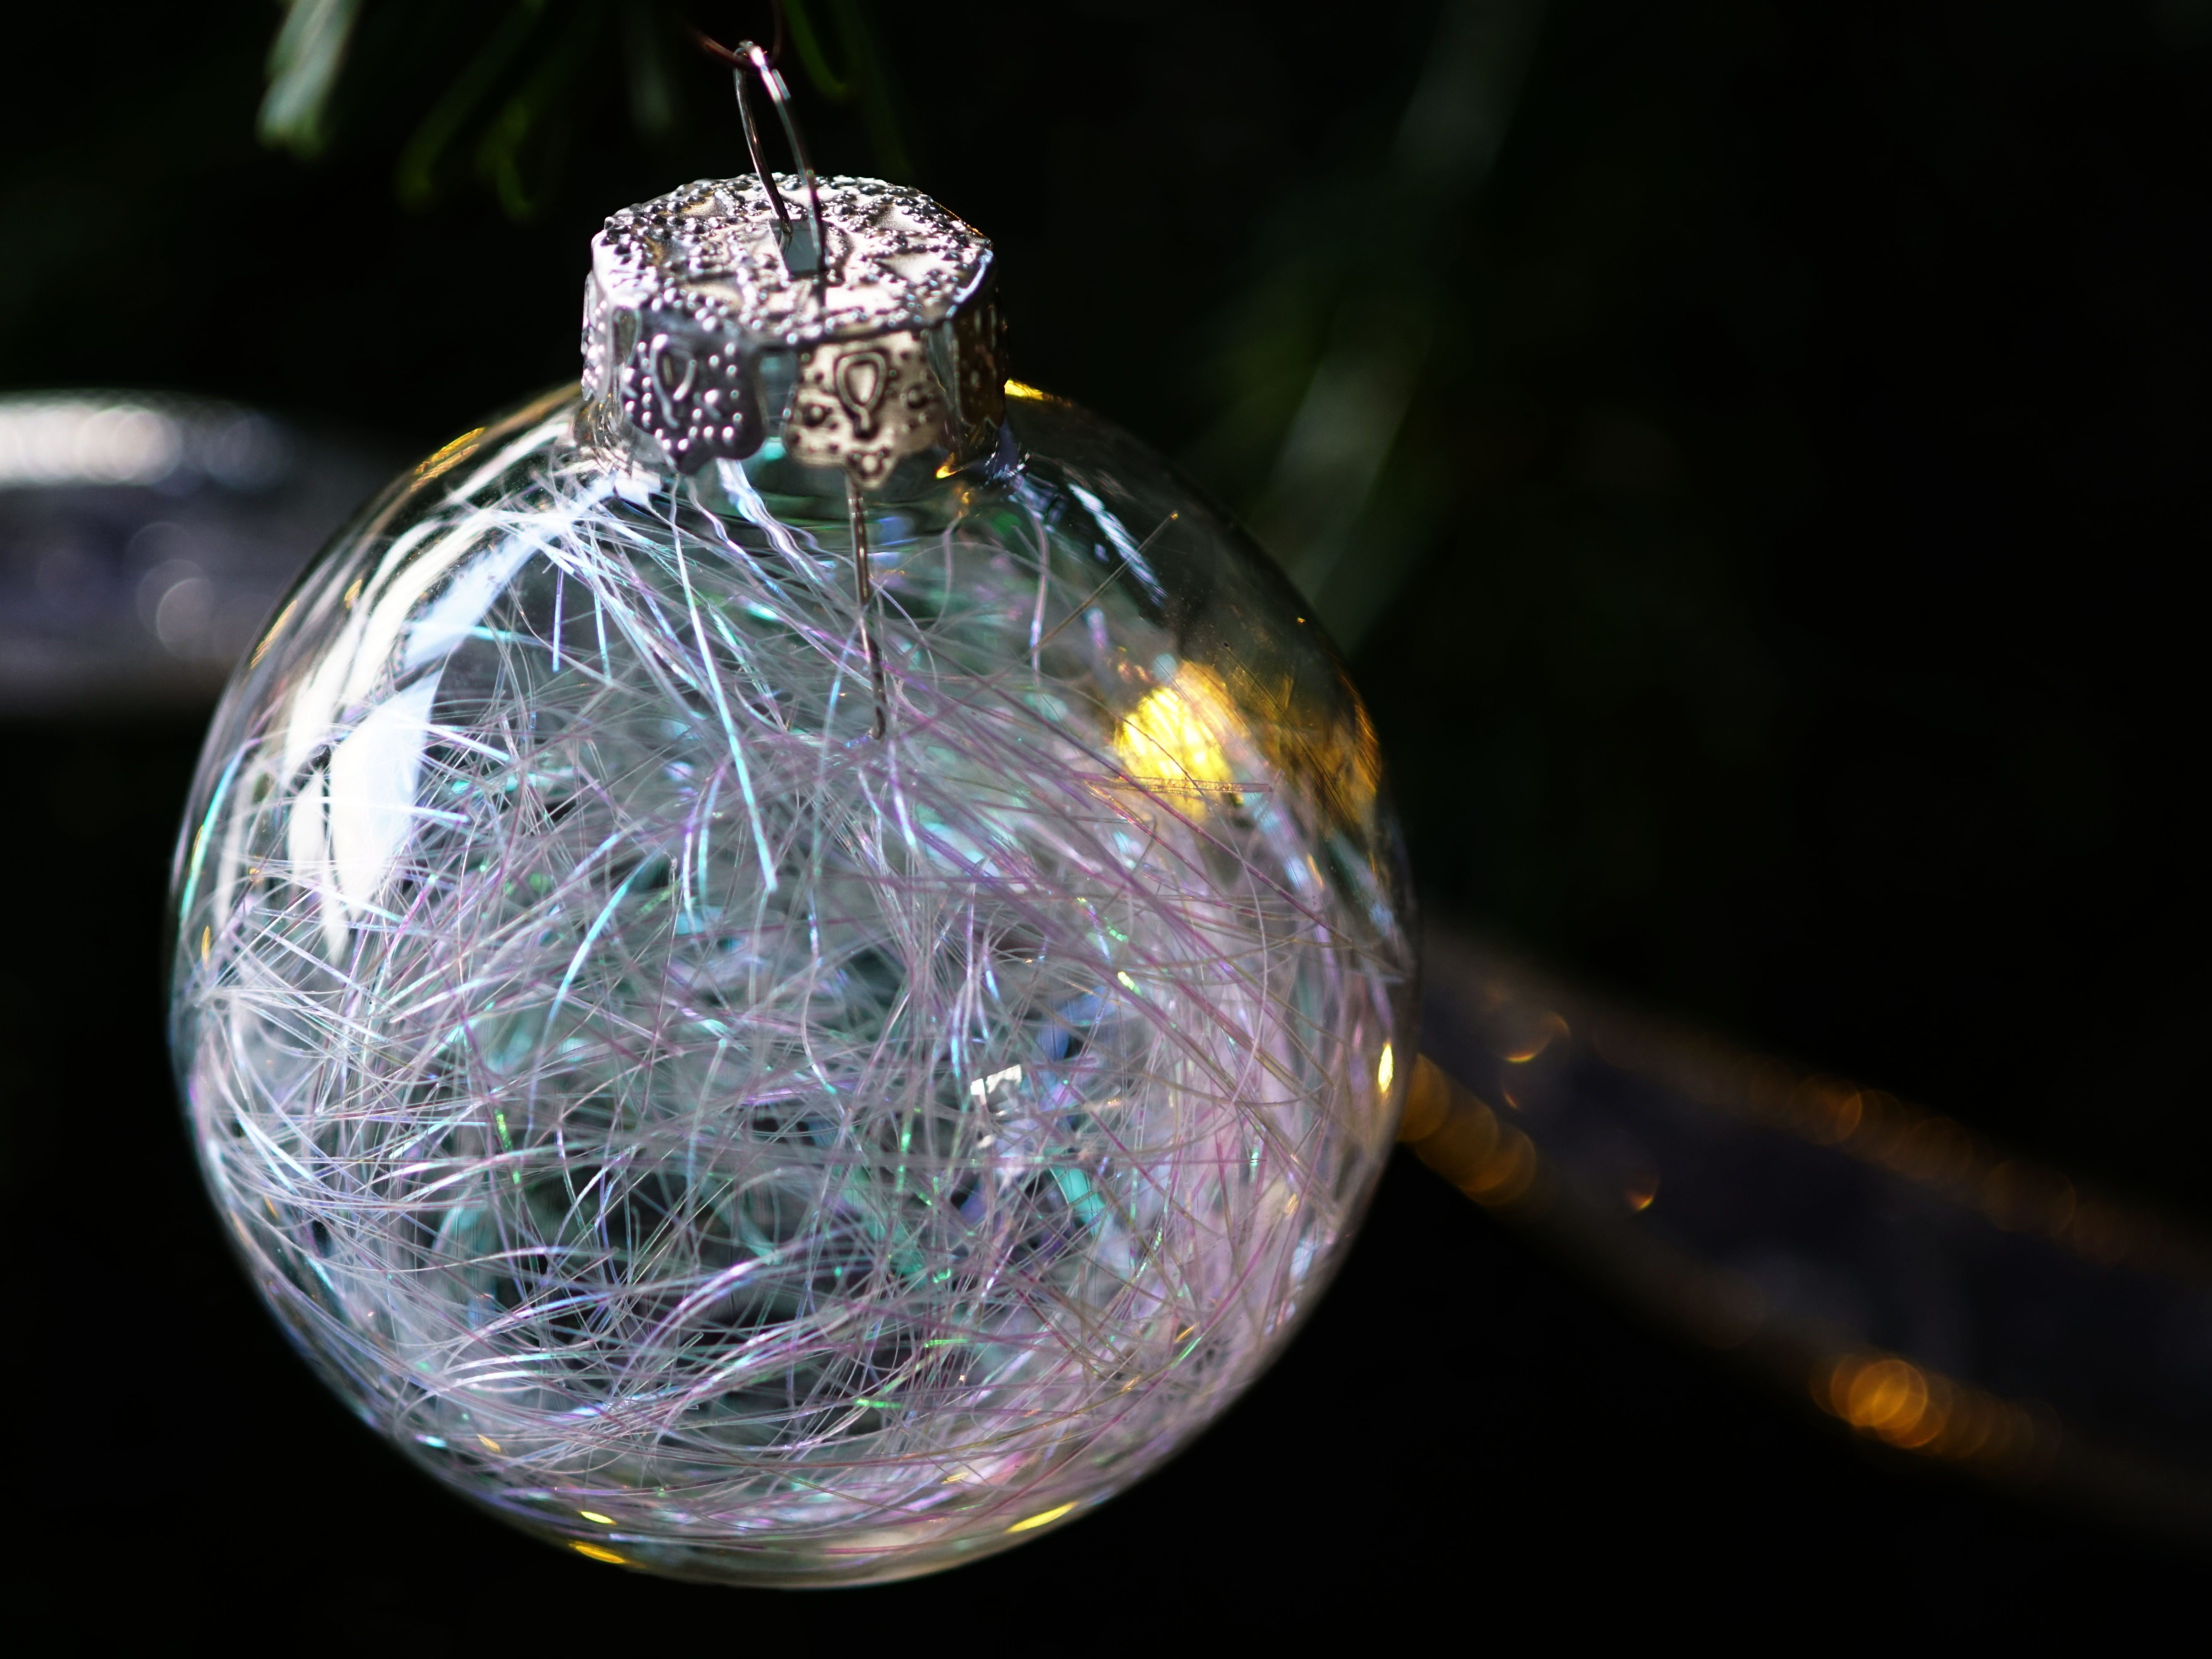
tree, branch, light, glass, decoration, green, reflection, color, yellow, christmas, lighting, christmas tree, close up, sphere, christmas bauble, xmas, macro photography, end of year